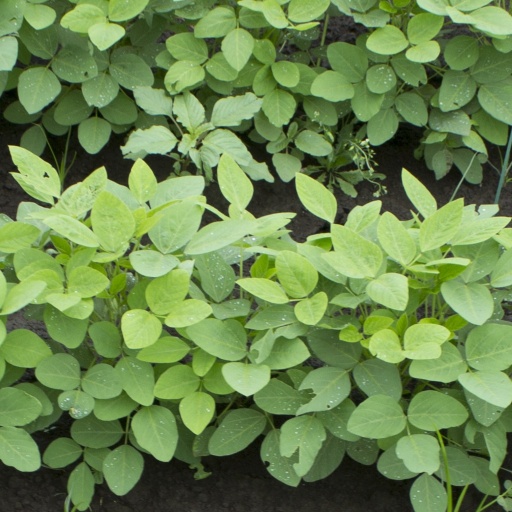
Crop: soybean